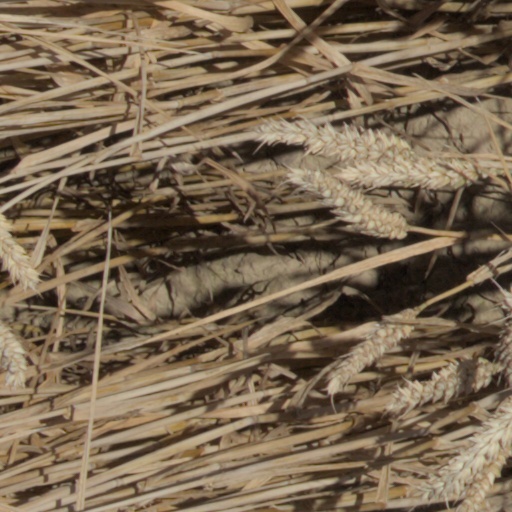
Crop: wheat